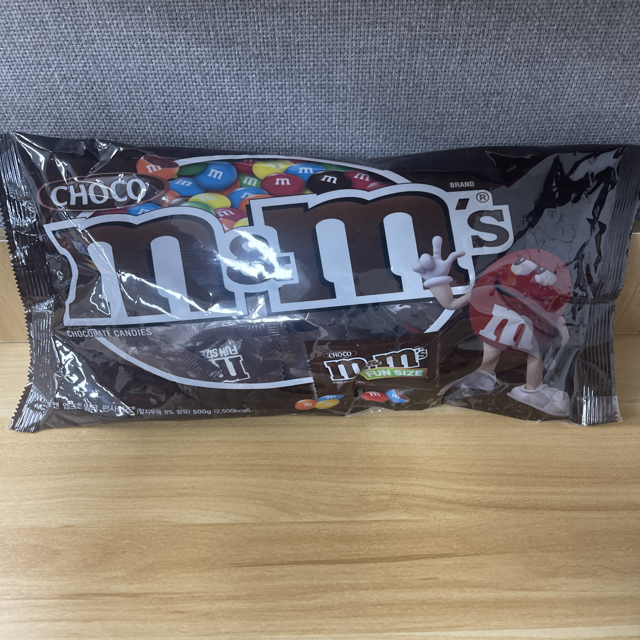
Label: plastics